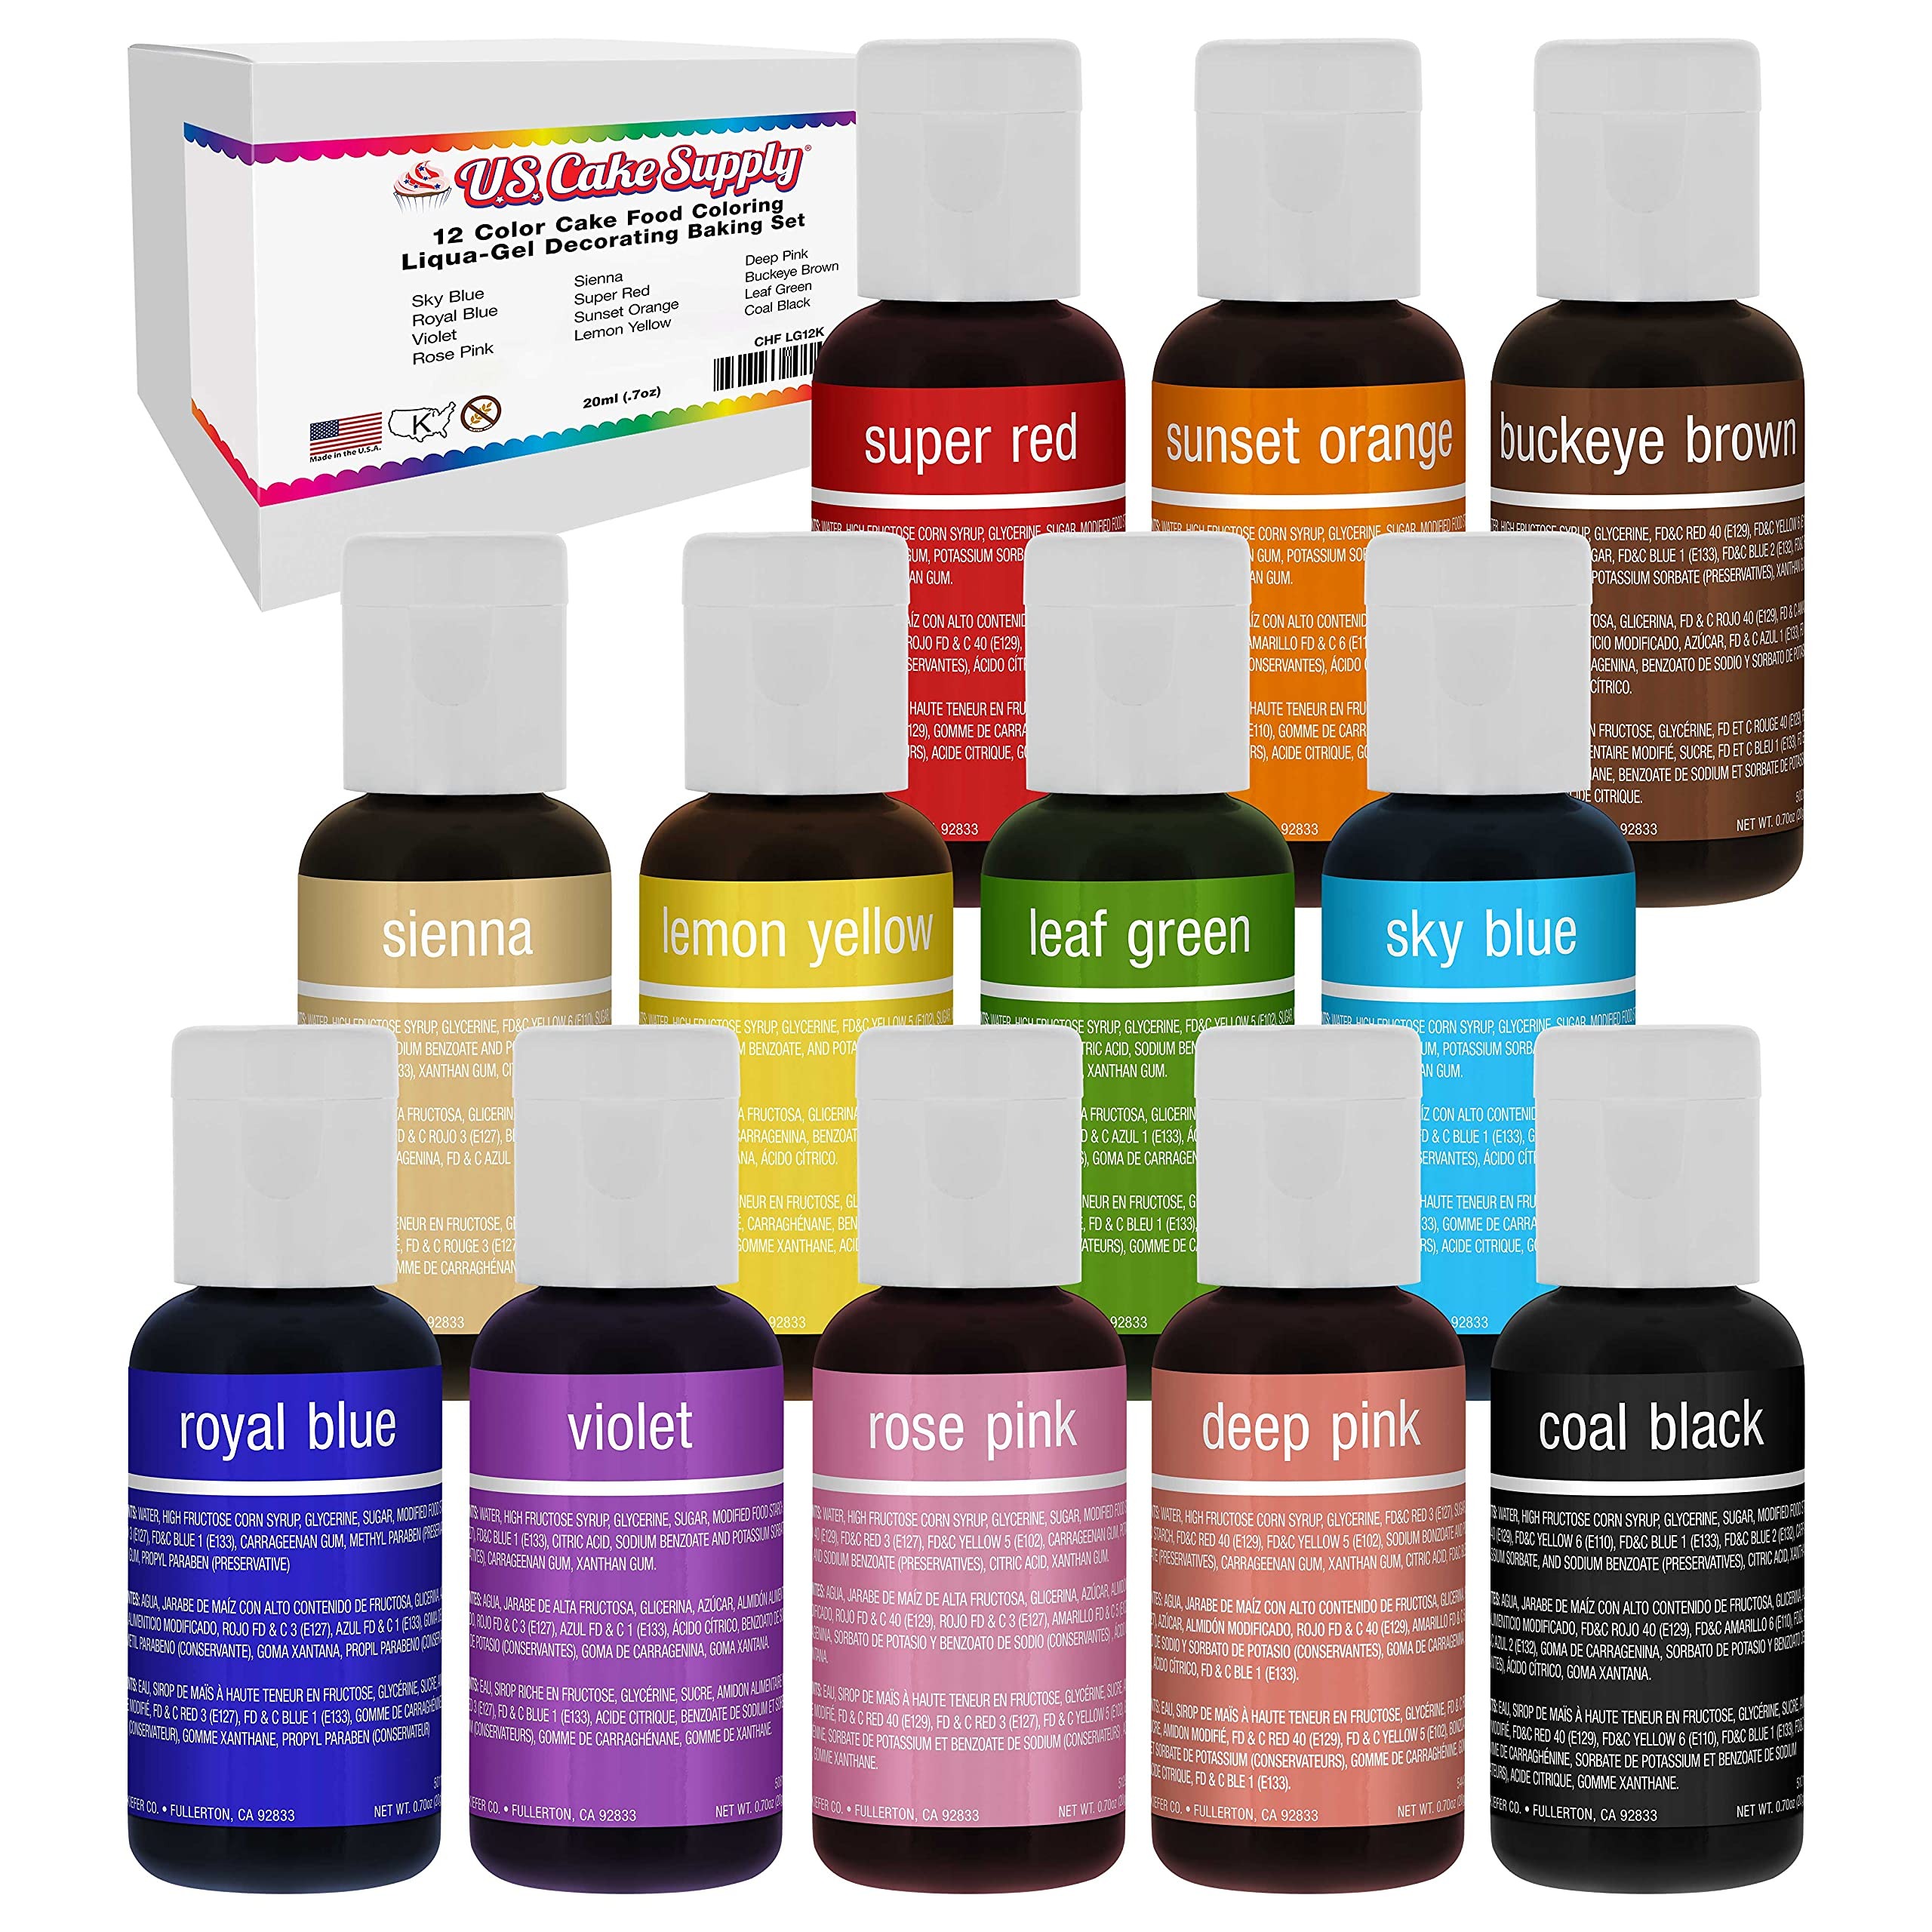
Item Name: U.S. Cake Supply 12 Color Cake Food Coloring Liqua-Gel Decorating Set - .75 fl. Oz. (20ml) Bottles Primary Colors
Bullet Point 1: MADE in The USA - Liqua-Gel Colors are highly concentrated edible cake decorating colors in a wide range of bright vivid intense colors
Bullet Point 2: Colors are easy to mix and disperse instantly. Gels come in queeze bottles with flip-top lids, so you can add "drops" for easy-to-repeat colors every time.
Bullet Point 3: Gels are freeze tolerant, fade and bleed resistant and will not break down icings
Bullet Point 4: Formulated for use with whipped toppings, buttercreme icings, fondant, cake batter, cookie dough and more
Bullet Point 5: All the colors are made in the USA with high quality ingredients, and are Certified Kosher
Product Description: <p><b>12 Color Liqua-Gel Set Includes:</b> Coal Black, Royal Blue, Sky Blue, Buckeye Brown, Fleshtone, Leaf Green, Sunset Orange, Deep Pink, Rose Pink, Super Red, Violet and Lemon Yellow</p> <p>Liqua-Gel Colors are ideal for any level of cake decorator. Preferred choice by decorators for over 50 years.</p>
Value: 9.0
Unit: Fl Oz

Price: 21.99